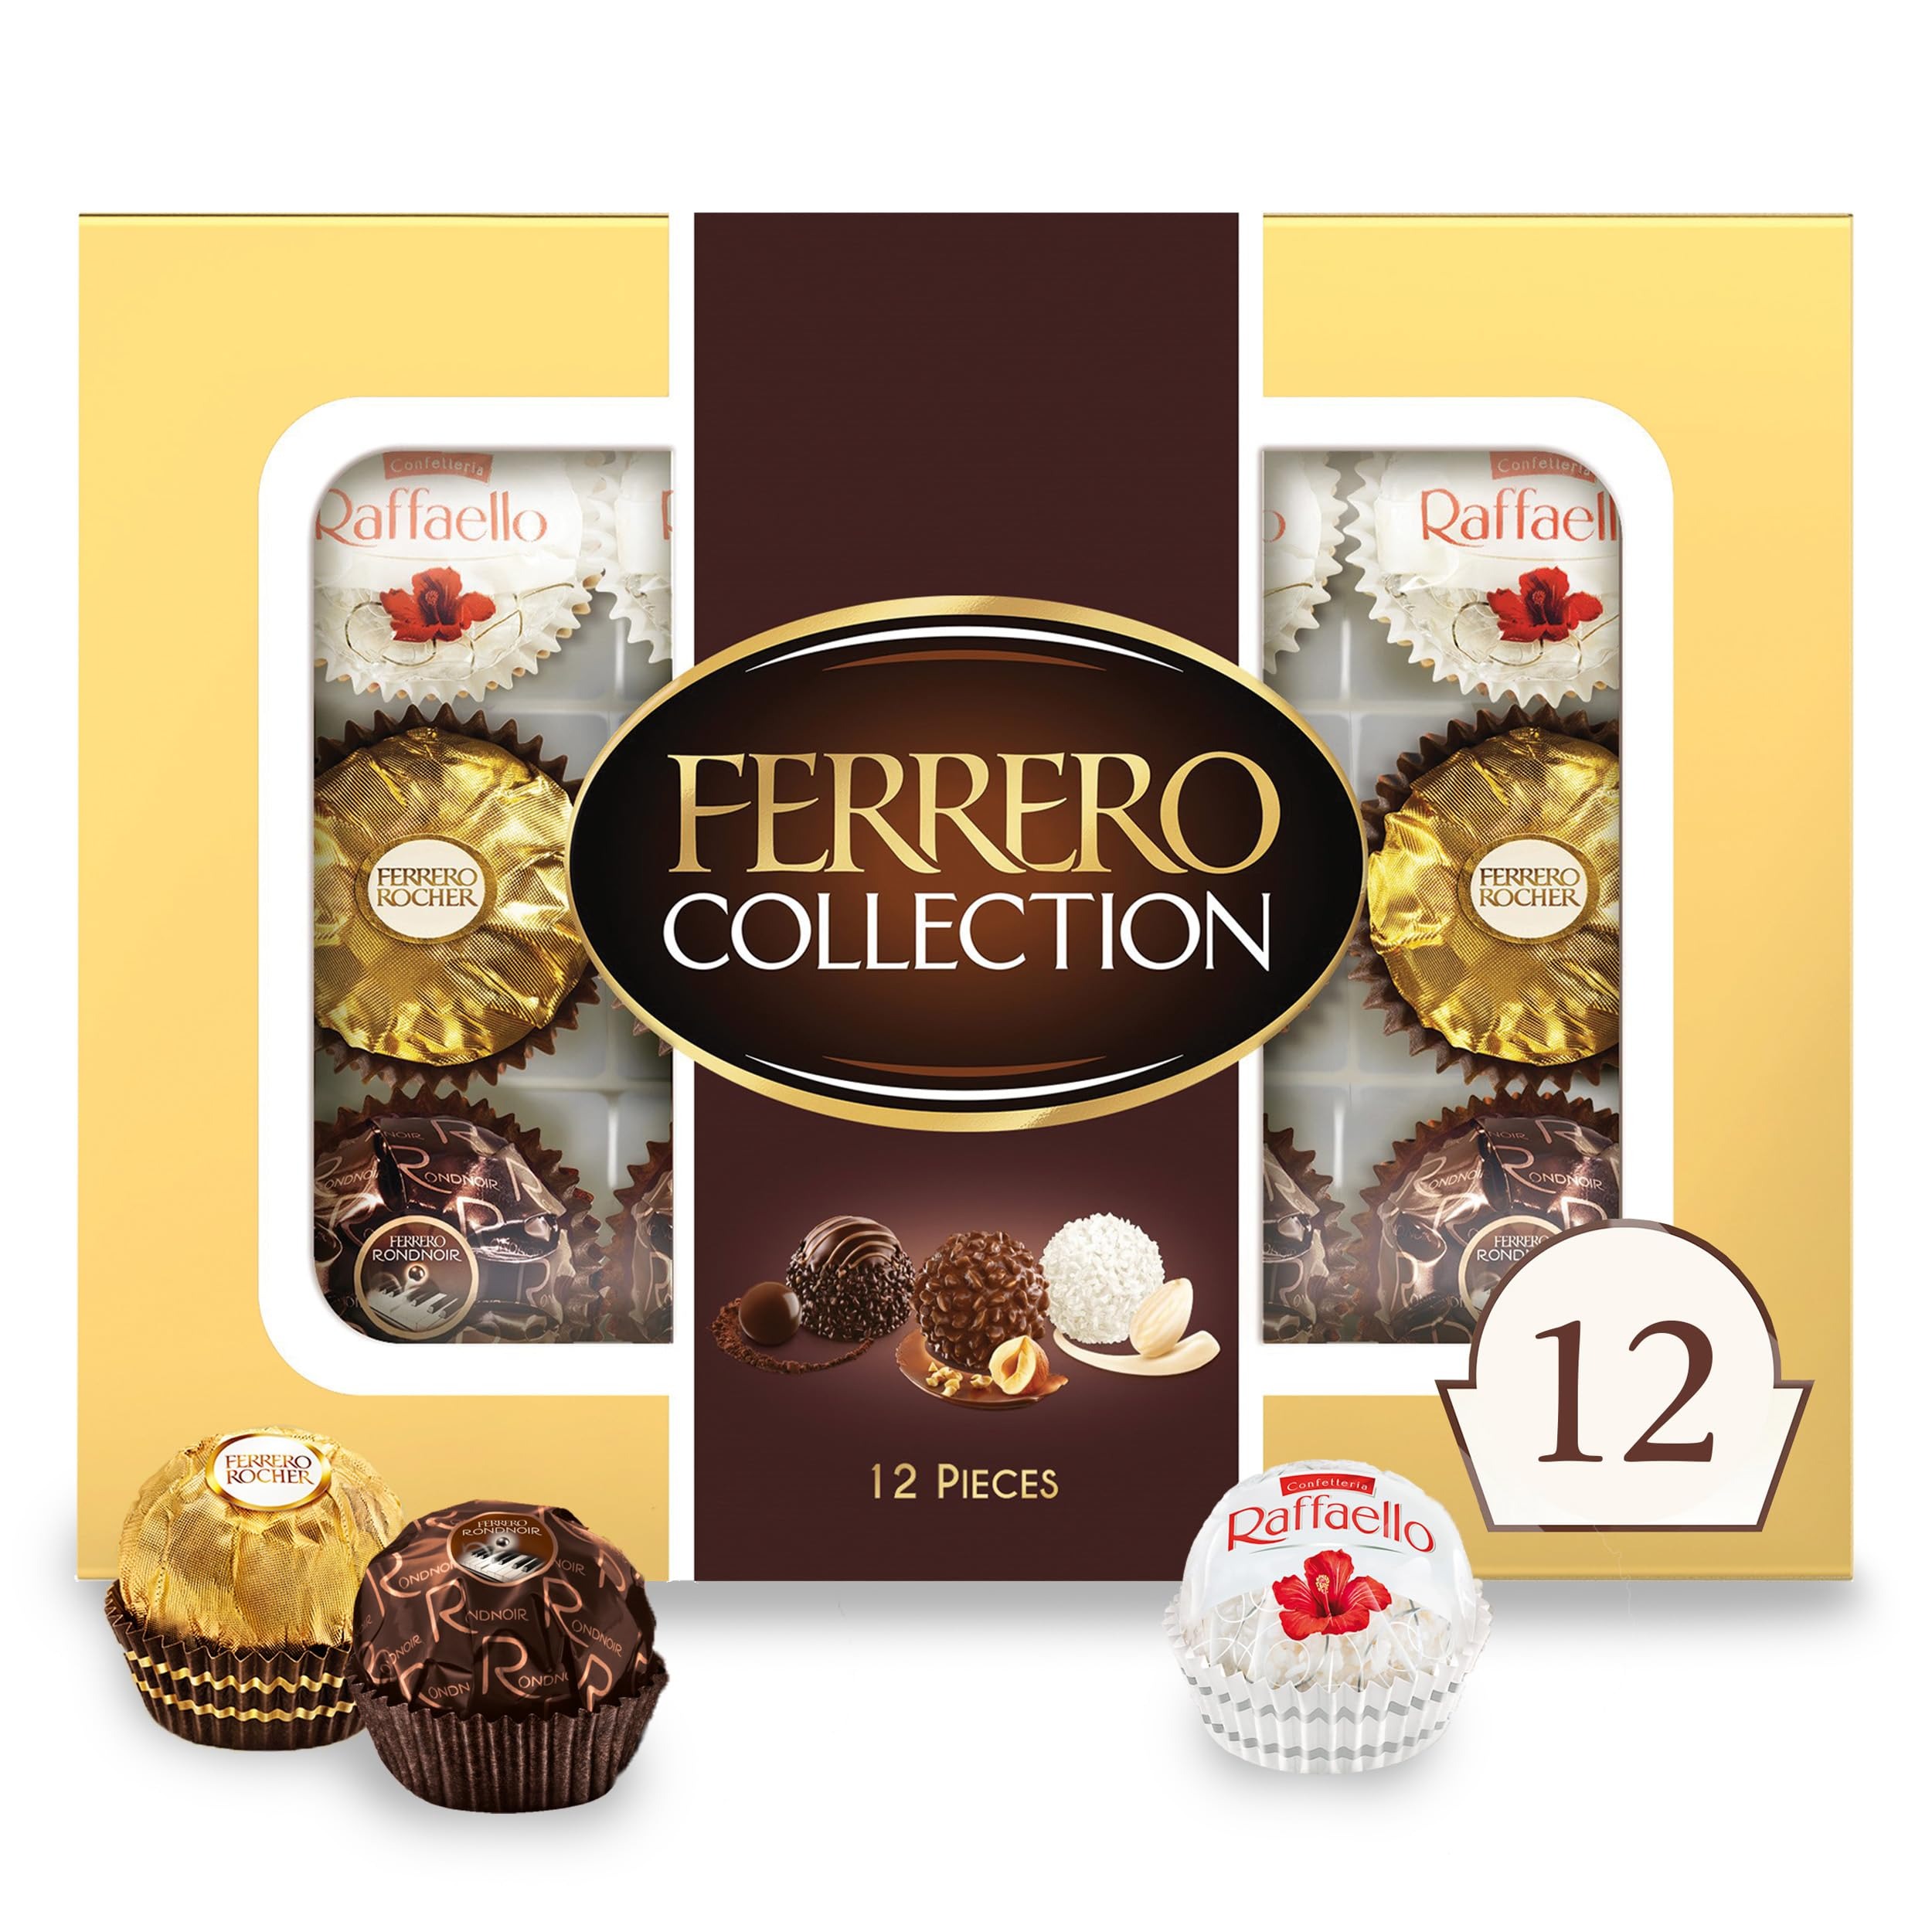
Item Name: Ferrero Collection, 12 Count, Premium Gourmet Assorted Hazelnut Milk Chocolate, Dark Chocolate and Coconut, 4.6 oz
Bullet Point 1: GOURMET CHOCOLATE GIFT BOX: Share the indulgent taste of assorted chocolates with our Ferrero Collection, a trio of Ferrero Rocher, Raffaello and Rondnoir confections inside a 12-count box of individually wrapped candy for sharing
Bullet Point 2: ASSORTED CHOCOLATES: Enjoy 3 delicious flavors with our Ferrero Collection: Ferrero Rocher, the iconic original with hazelnut milk chocolate; lusciously layered Raffaello with white almond, cream and coconut; and the delicious dark chocolate of Rondnoir
Bullet Point 3: CELEBRATE THE MOMENT: Share moments with your family and friends, or take a moment just for you. Ferrero chocolates make indulgent treats that are great for unwinding after a long day
Bullet Point 4: PREMIUM CHOCOLATE: Expertly crafted from premium gourmet chocolate, these timeless classics deliver decadent taste one exquisite bite at a time
Bullet Point 5: THE FERRERO EXPERIENCE: Our commitment to quality, freshness and a unique taste experience inspires us to create only the finest products that help bring people together
Value: 4.6
Unit: Ounce

Price: 7.24